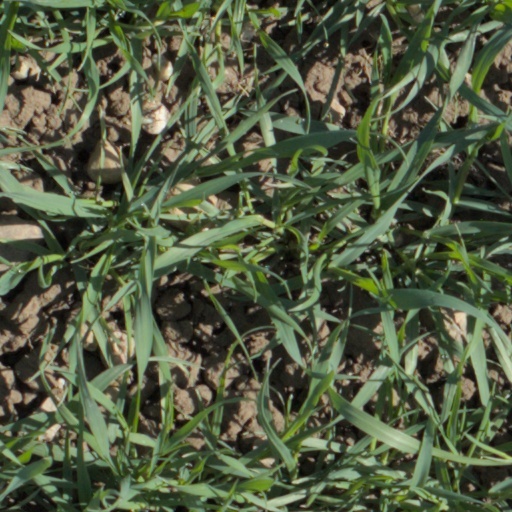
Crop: wheat